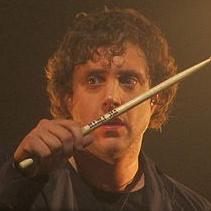
Age: 39